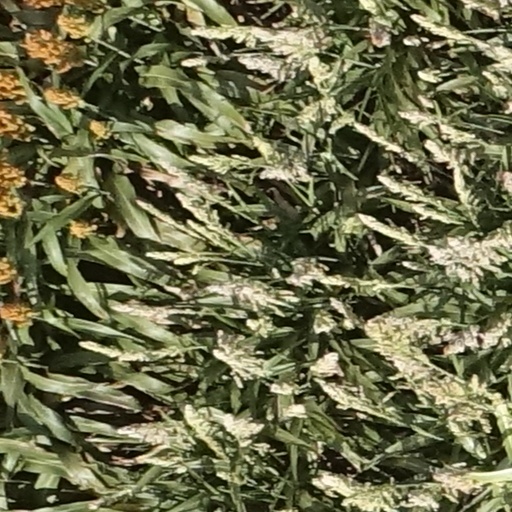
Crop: sorghum